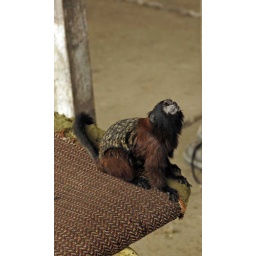
This little guy hung around the Coca processing plant and was given water and food from the workers.